Sharp PC-4500

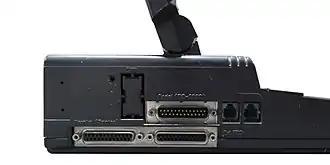
Side ports of a Sharp PC-4521; from left to right: optional CRT/RAM/EPROM port (unoccupied), serial port, and dual modem ports (top); parallel port and external floppy port (bottom).

The PC-4500 series was developed by Sharp Electronics of Japan and co-developed by Vadem Inc., an original design manufacturer and computer design consultant of San Jose, California. The computer features the 80188-compatible NEC V40 central processing unit with a clock speed selectable between the IBM PC standard 4.77 MHz and 7.16 MHz. The NEC V40, with its 16-bit internal data bus and 8-bit external data bus, was chosen to evade a contemporary tariff on imported laptops with pure 16-bit CPUs. Personal computers based on the 80188 processor and its derivatives were relatively uncommon.